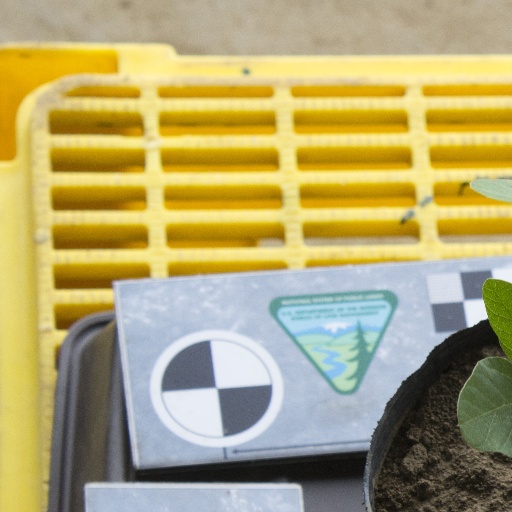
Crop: soybean